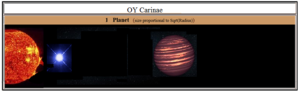
Diagramme du système stellaire OY Carinnae Star System.